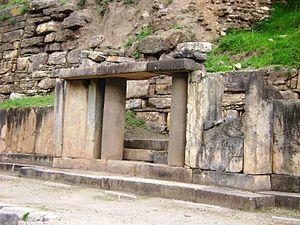
Chavín de Huántar est un site archéologique situé à 3 177 m d'altitude dans les Andes péruviennes, qui contrôlait les routes commerciales vers l'ouest jusqu'au Pacifique à travers deux cols dans la cordillère Blanche et vers l'est jusqu'à l'Amazonie.